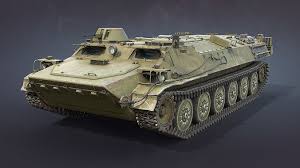
Label: MT_LB